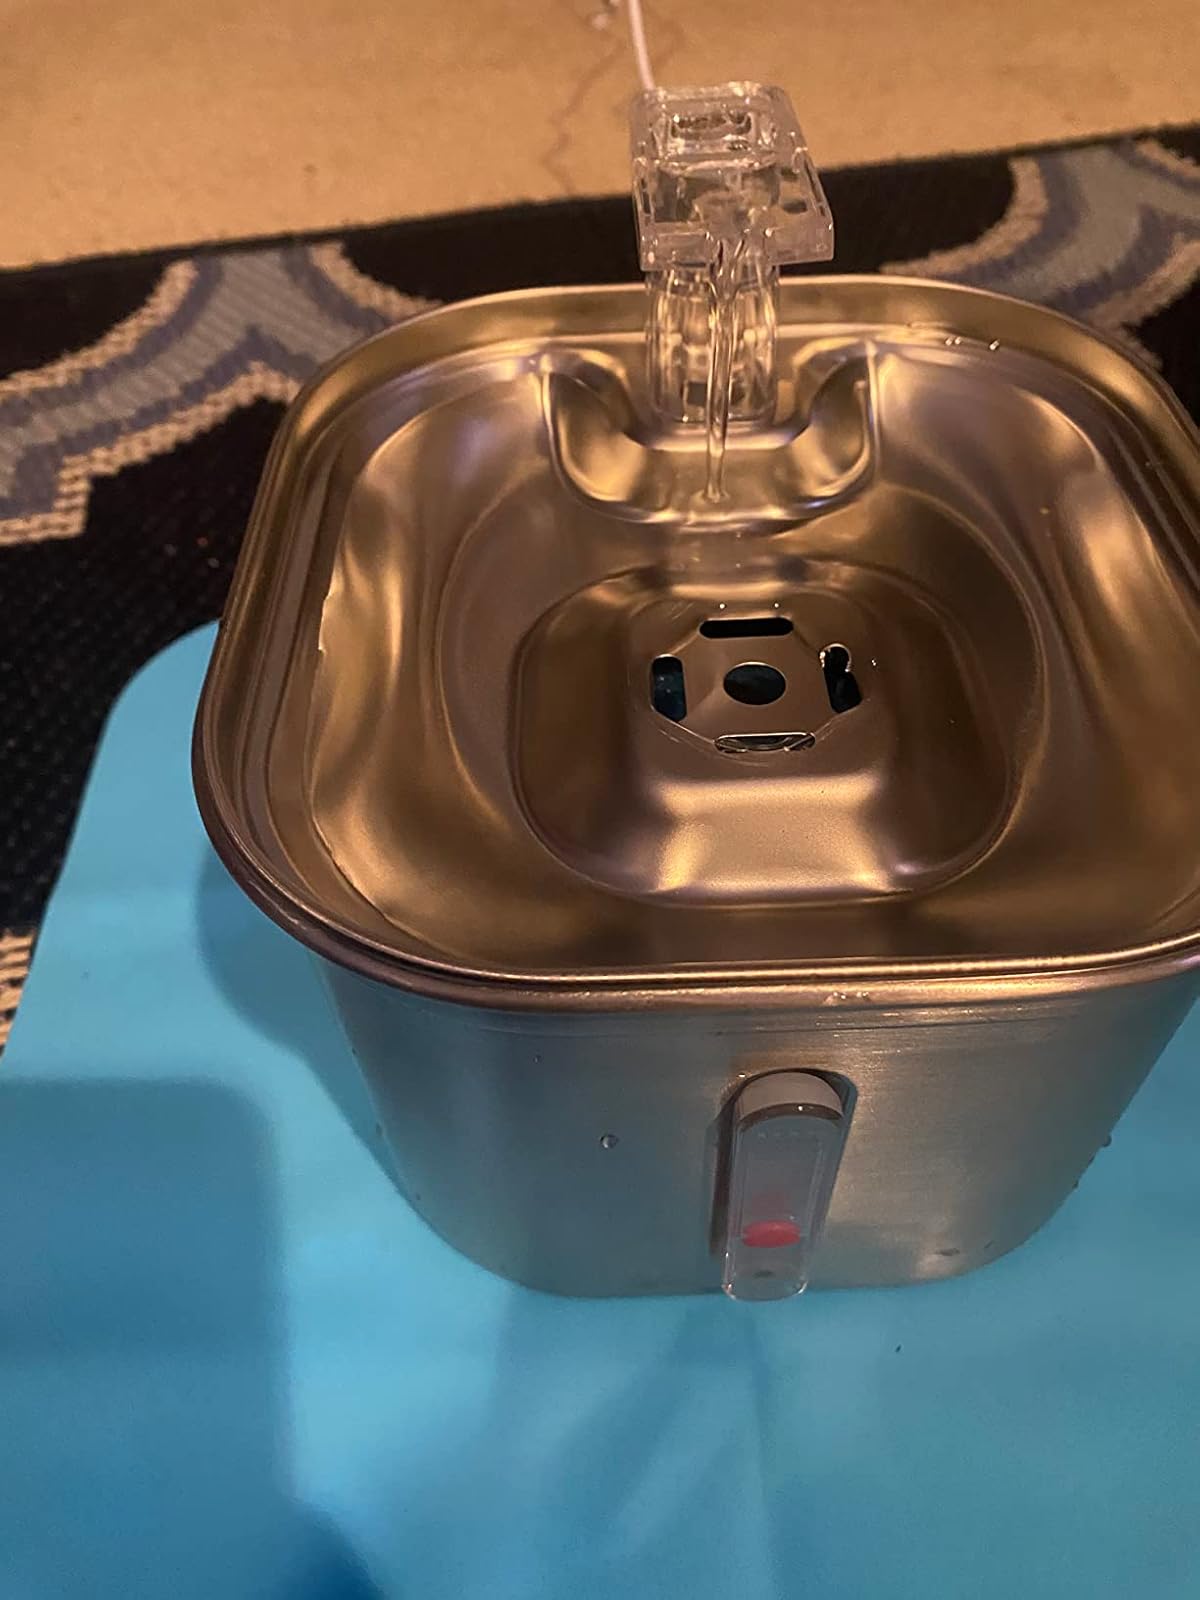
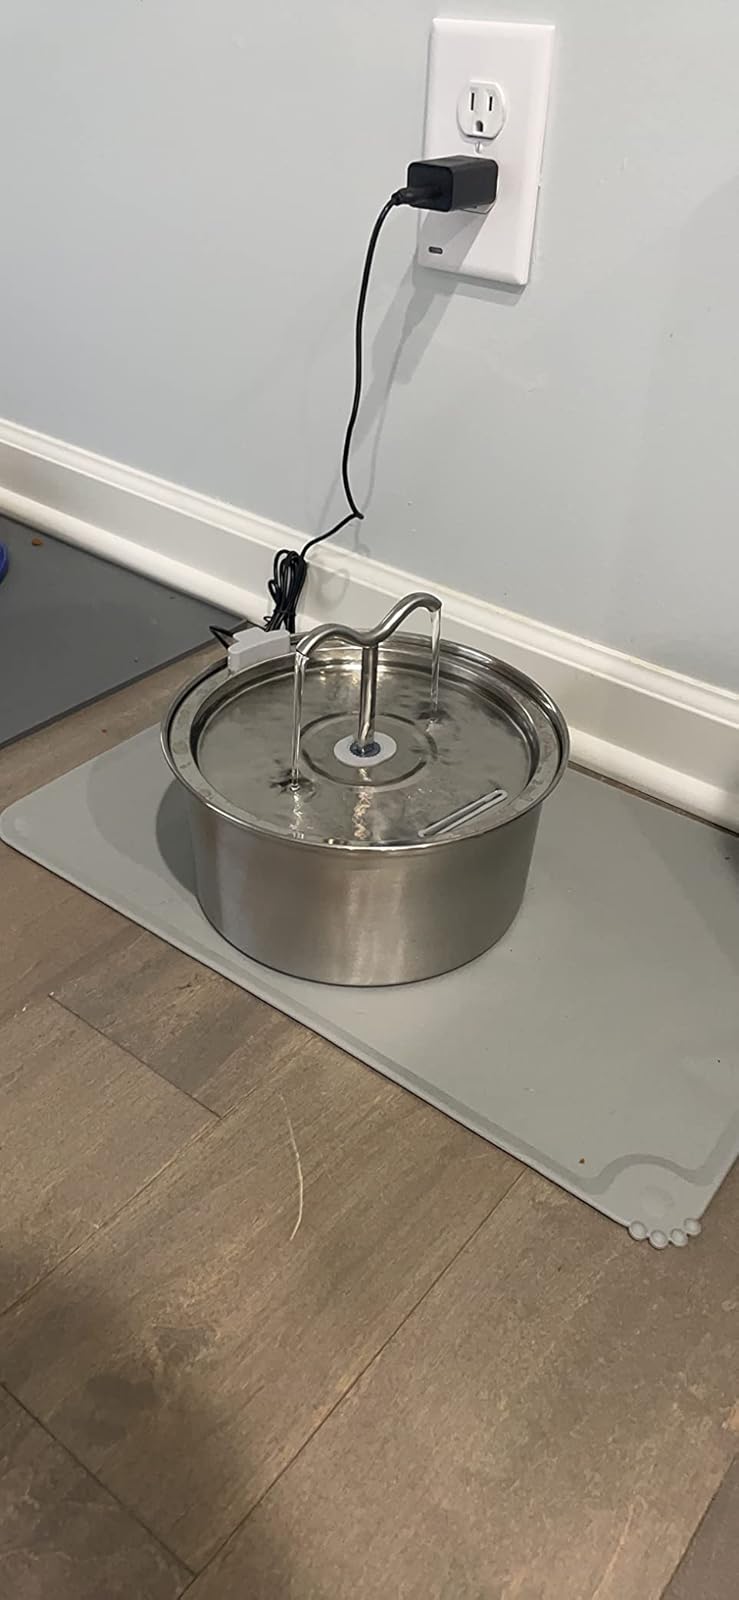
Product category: items_bowl
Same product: no